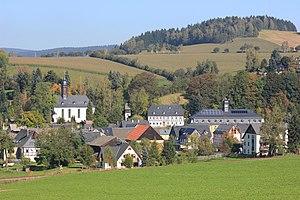
Raschau-Markersbach est une commune de Saxe, située dans l'arrondissement des Monts-Métallifères, dans le district de Chemnitz. Elle a été créée par fusion des communes de Raschau et Markersbach le 1ᵉʳ janvier 2008.
Raschau est une ancienne commune des monts Métallifères, dans le land allemand de Saxe. Le village compte aujourd'hui 3 952 habitants.